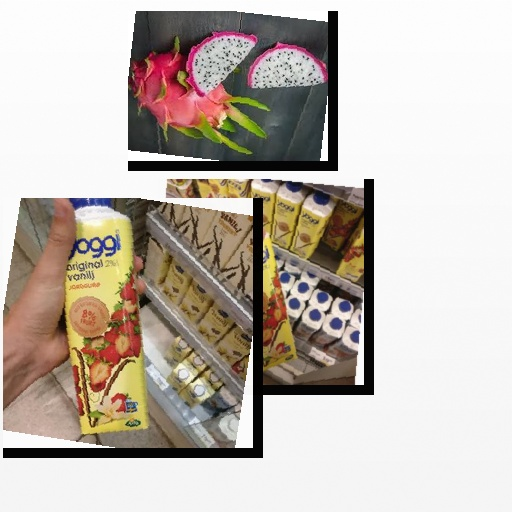
Food items: strawberry_yoghurt, strawberry_yogurt, dragon_fruit